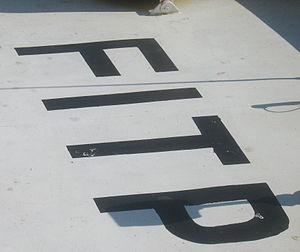
L'indicatif radio est attribué à la coque du navire. Formes des indicatifs Pays + types (navire ou aéronef en fonction du nombre de caractères). ici du navire Français équipé toutes bandes marines. Navires de pêche. L'indicatif radio doit être peint sur le toit de la timonerie, quand elle existe, de telle manière qu'il puisse être visible par un avion suivant une route parallèle à celle du navire et de même sens. La couleur des lettres et des chiffres doit être noire sur fond blanc, ou blanche sur fond noir. Pour les navires d'une longueur inférieure ou égale à 10 mètres, la taille des lettres et des chiffres est fonction de la place disponible sur le toit de la timonerie
La fréquence 2 182 kHz ou 2,182 MHz désignée aussi par sa longueur d'onde: 137,5 mètres est la fréquence internationale de détresse et d'appel en radiotéléphonie sur ondes hectométrique pour les stations du service maritime. Cette bande marine est comprise entre 1 605 kHz et 4 000 kHz en plusieurs sous bandes. Appelée aussi « bande chalutier », cette bande est utilisée pour les radiocommunications maritimes en bande latérale supérieure USB avec une portée d'exploitation inférieure à 600 km.
Le certificat restreint de radiotéléphoniste est, dans le monde une habilitation que doit posséder tout utilisateur pour manœuvrer les stations radiotéléphoniques dans les contextes de navigation maritime, fluviale ou aéronautique.
Dans les communications radio, l’indicatif est la désignation unique de chaque station émettrice. Les indicatifs sont notamment utilisés par l'aviation, par la marine, par les armées, par les radioamateurs, et dans certains pays par les stations de radiodiffusion.